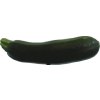
Label: dark_zucchini